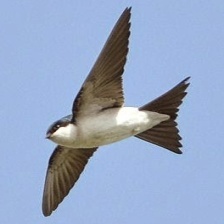
Species: COMMON HOUSE MARTIN
Scientific name: DELICHON URBICUM